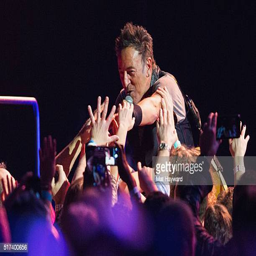
folk rock artist performs on stage